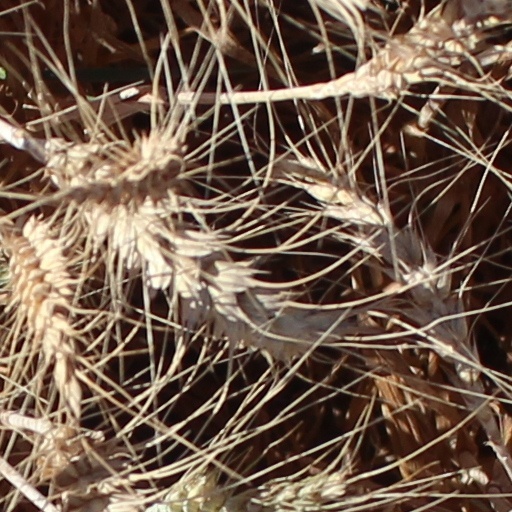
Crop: wheat